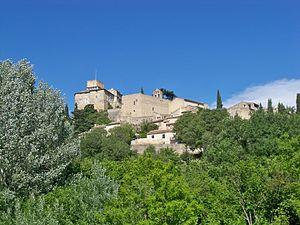
vue sur le village d'Ansouis (84)